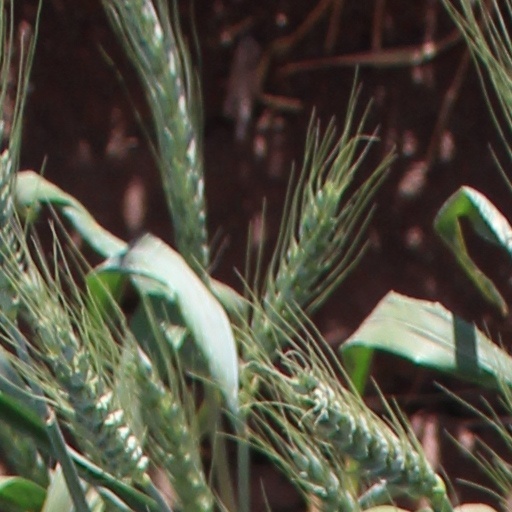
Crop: wheat